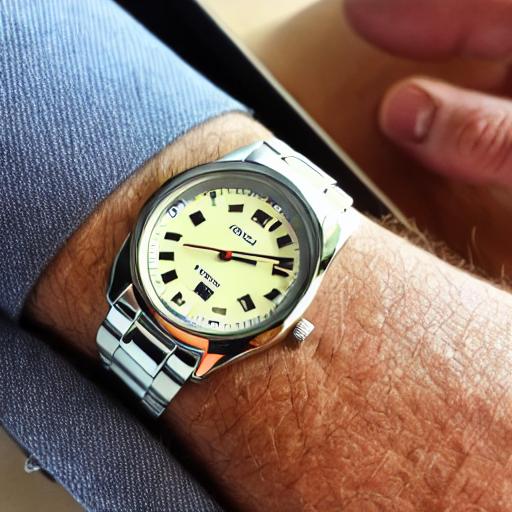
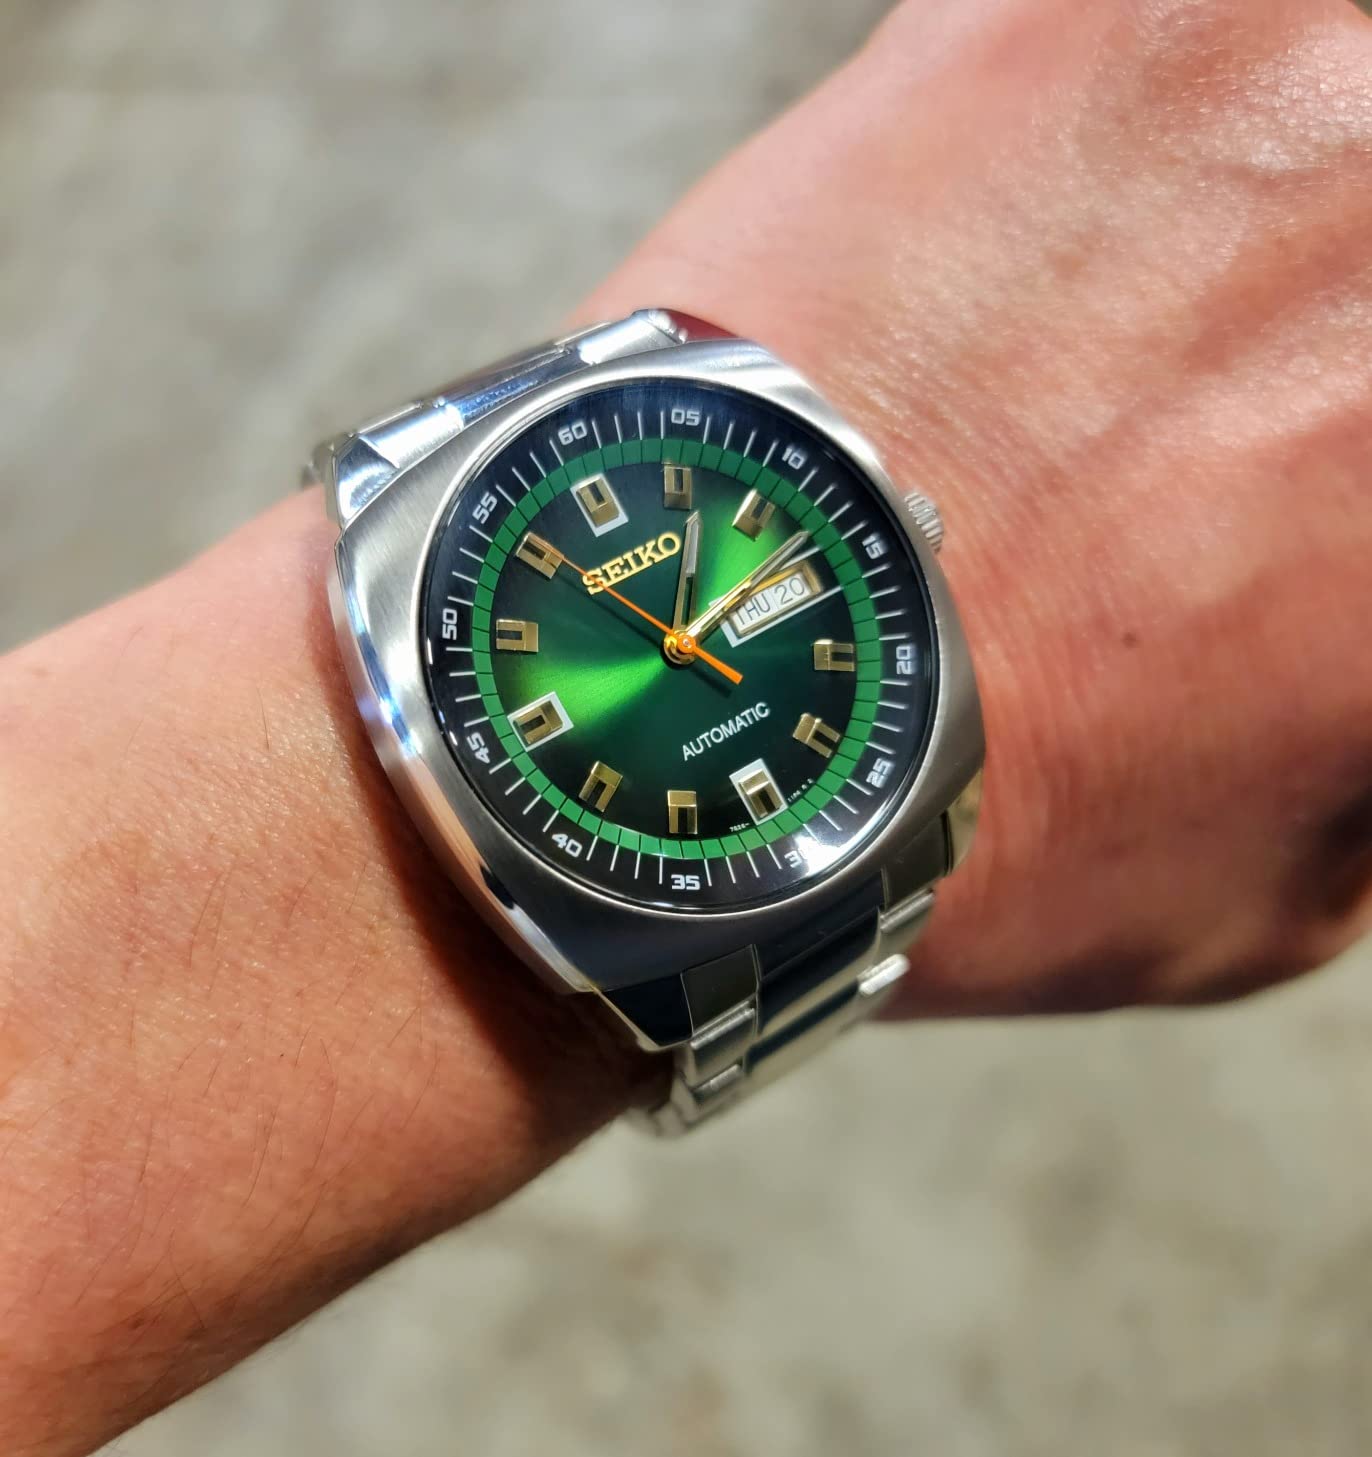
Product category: accessories_watch
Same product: no